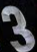
Number: 3